Douglas County Courthouse (Georgia)

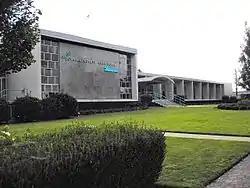

Douglas County Courthouse is a historic courthouse at 6754 West Broad Street in Douglasville, Georgia, United States.